Information Rules

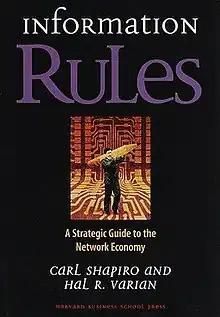
A Strategic Guide to the Network Economy

Information Rules is a 1999 book by Carl Shapiro and Hal Varian applying traditional economic theories to modern information-based technologies. The book examines commercial strategies appropriate to companies that deal in information, given the high "first copy" and low "subsequent copy" costs of information commodities, such as music CDs or original texts.